Congregationalism in the United States

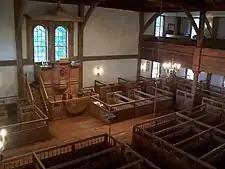
The Old Ship Church, a Puritan meetinghouse in Hingham, Massachusetts. The plain style reflects the Calvinist values of the Puritans.

The colonists developed a system in which each community organized a gathered church of believers (i.e., only those who were thought to be among the elect and could give an account of a conversion experience were admitted as members). Every congregation was founded upon a church covenant, a written agreement signed by all members in which they agreed to uphold congregational principles, to be guided by "sola scriptura" in their decision making, and to submit to church discipline. The right of each congregation to elect its own officers and manage its own affairs was upheld.